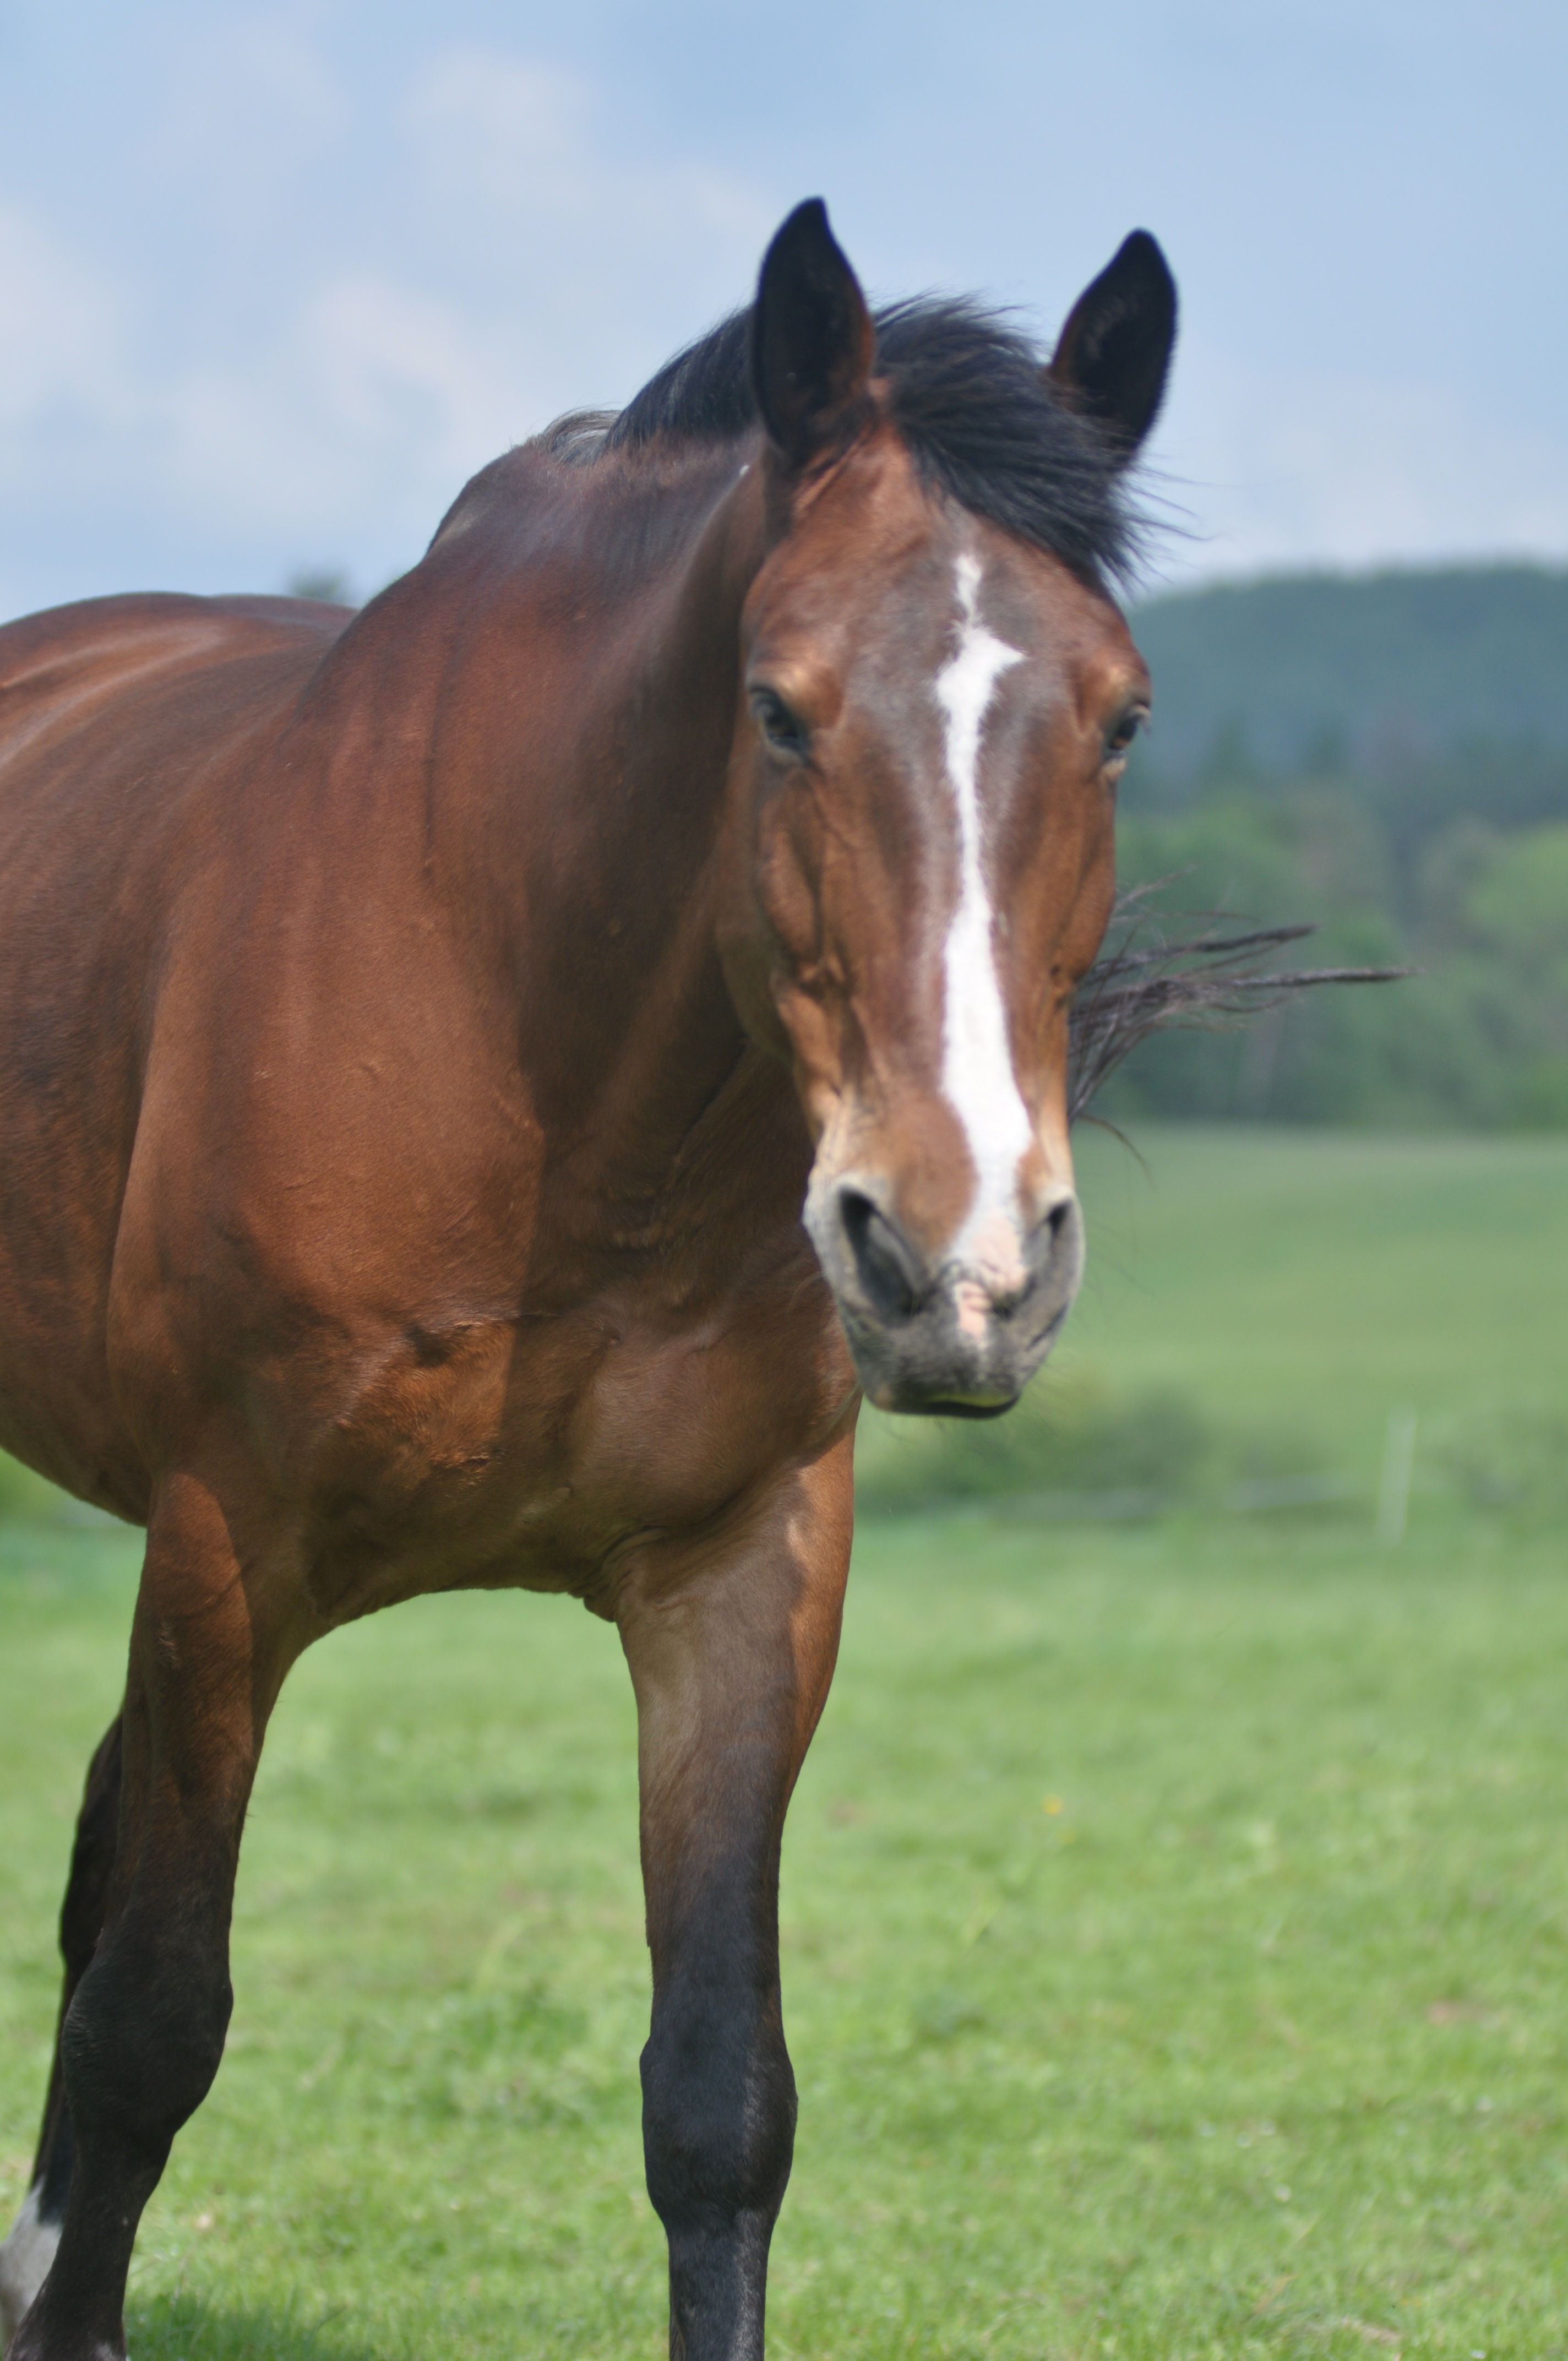
pasture, grazing, horse, rein, mammal, stallion, mane, fauna, bridle, snorkel, snout, vertebrate, mare, foal, horse head, colt, equestrianism, stud, the horse, horse like mammal, mustang horse, animal sports